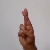
The image shows a hand gesture representing the letter 'R' in Indian Sign Language.